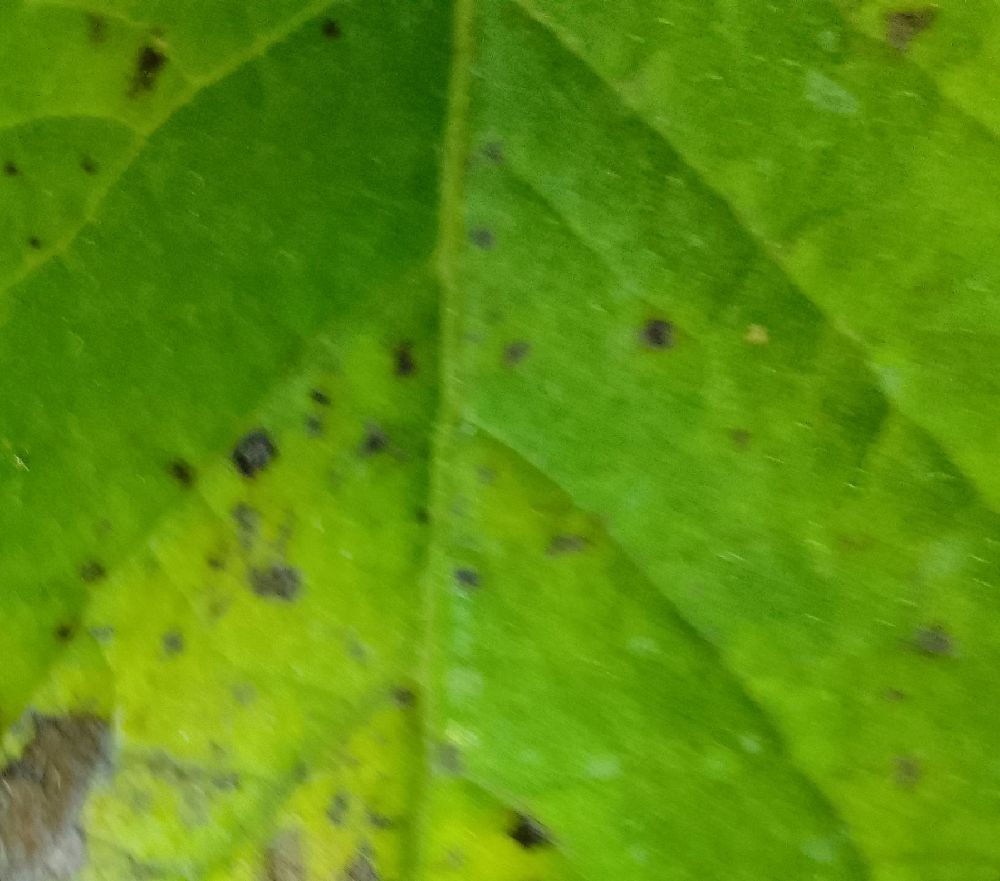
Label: Early blight